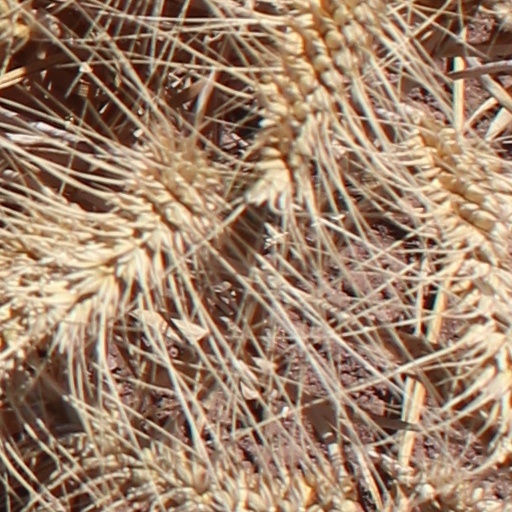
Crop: wheat